Ohlone

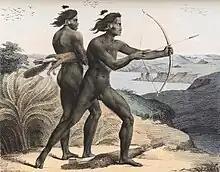
Ohlone or Yokuts hunters painted by Louis Choris

The predominant theory regarding the settlement of the Americas date the original migrations from Asia to around 20,000 years ago across the Bering Strait land bridge, but one anthropologist, Otto von Sadovszky, claims that the Ohlone and some other northern California tribes descend from Siberians who arrived in California by sea around 3,000 years ago.